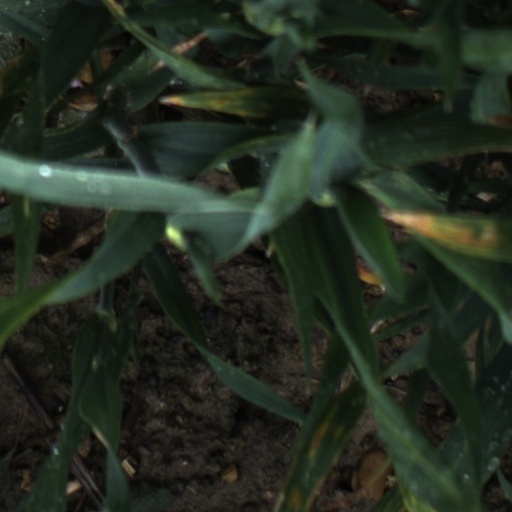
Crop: wheat